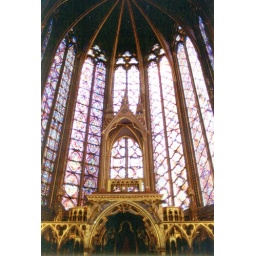
Stained glass windows in Basilique de Saint-Denis